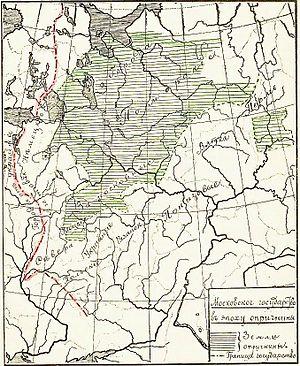
La Réserve du Souverain, en russe Gassoudariéva Opritchnina, a été de 1565 à 1572, la part de la Russie sur laquelle le tsar Ivan IV le Terrible exerçait un pouvoir absolu, le reste du territoire, la Zemchtchina, étant dévolu, par un partage du pouvoir, aux différents boyards. Par métonymie, le mot deviendra un synonyme de pouvoir impitoyable et sans limites.